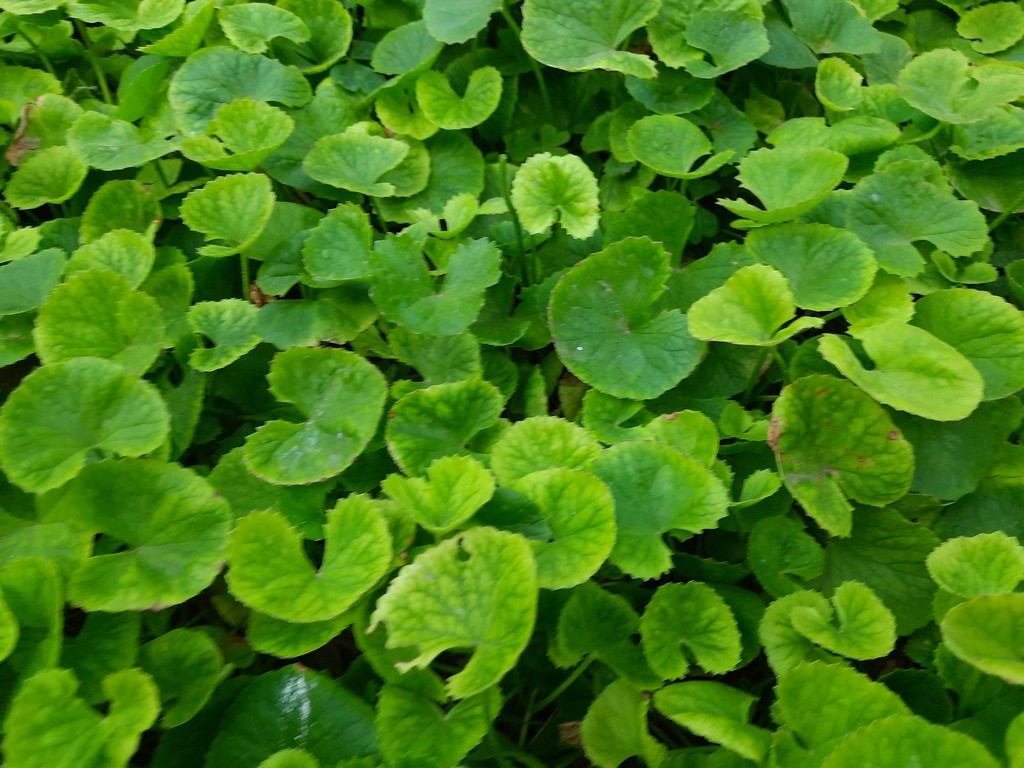
Label: Healthy